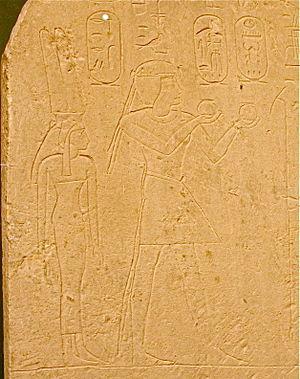
La reine Néfertari est la première grande épouse royale de Thoutmôsis IV. Ses origines sont inconnues. Elle est représentée en plusieurs occasions auprès de la reine mère Tiâa, toutes deux sous les traits de déesses accompagnant Thoutmôsis.